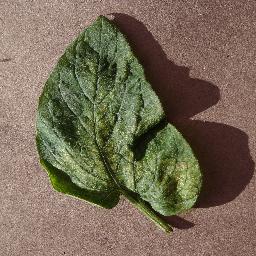
Label: Tomato___Spider_mites Two-spotted_spider_mite